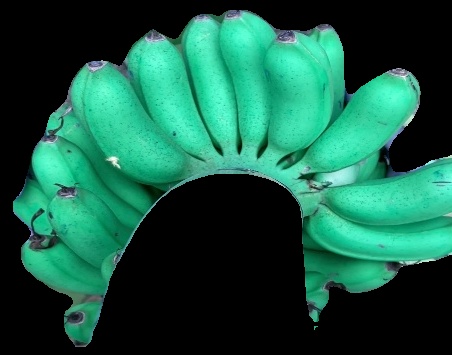
Variety: rasbale
Grade: grade1